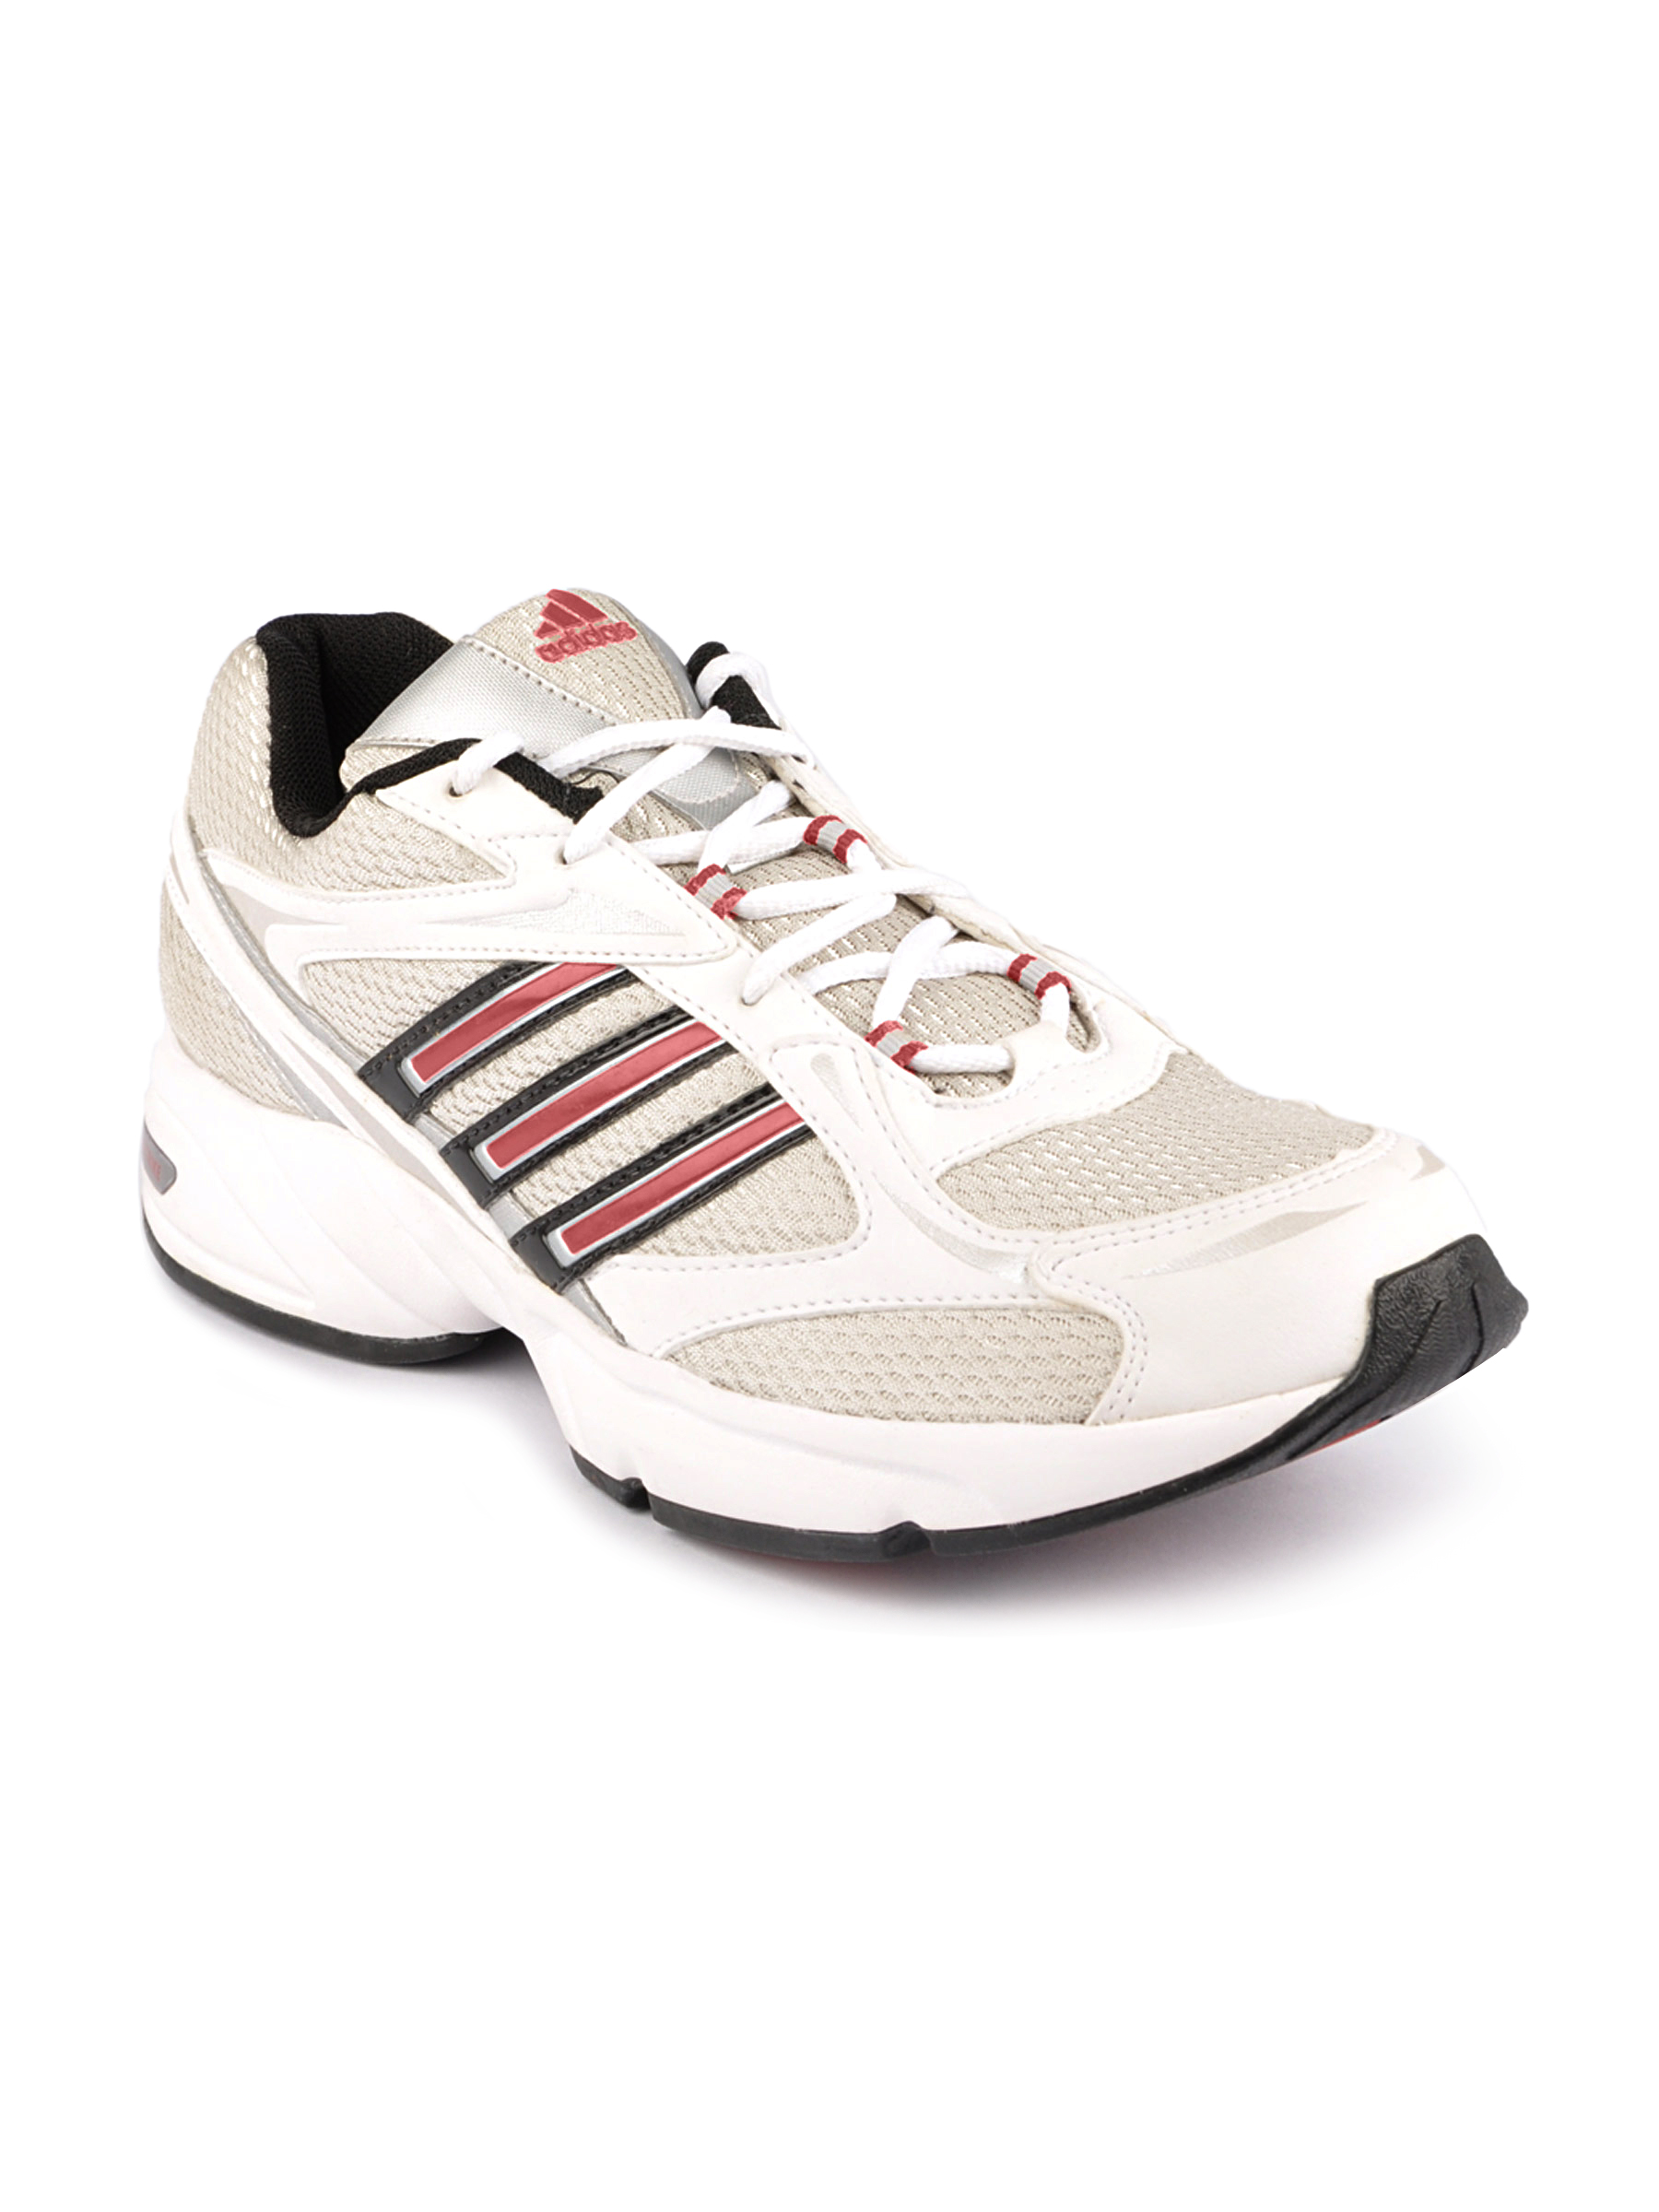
ADIDAS Men Streak White Sports Shoes
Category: Footwear / Shoes / Sports Shoes
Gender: Men
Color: White
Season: Fall 2011
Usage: Sports